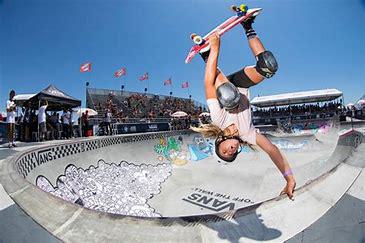
Brand: Vans
Model: Skate Skate